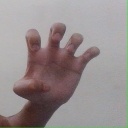
अक्षर: झ